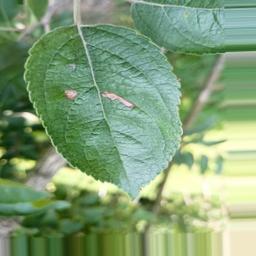
Label: Alternaria